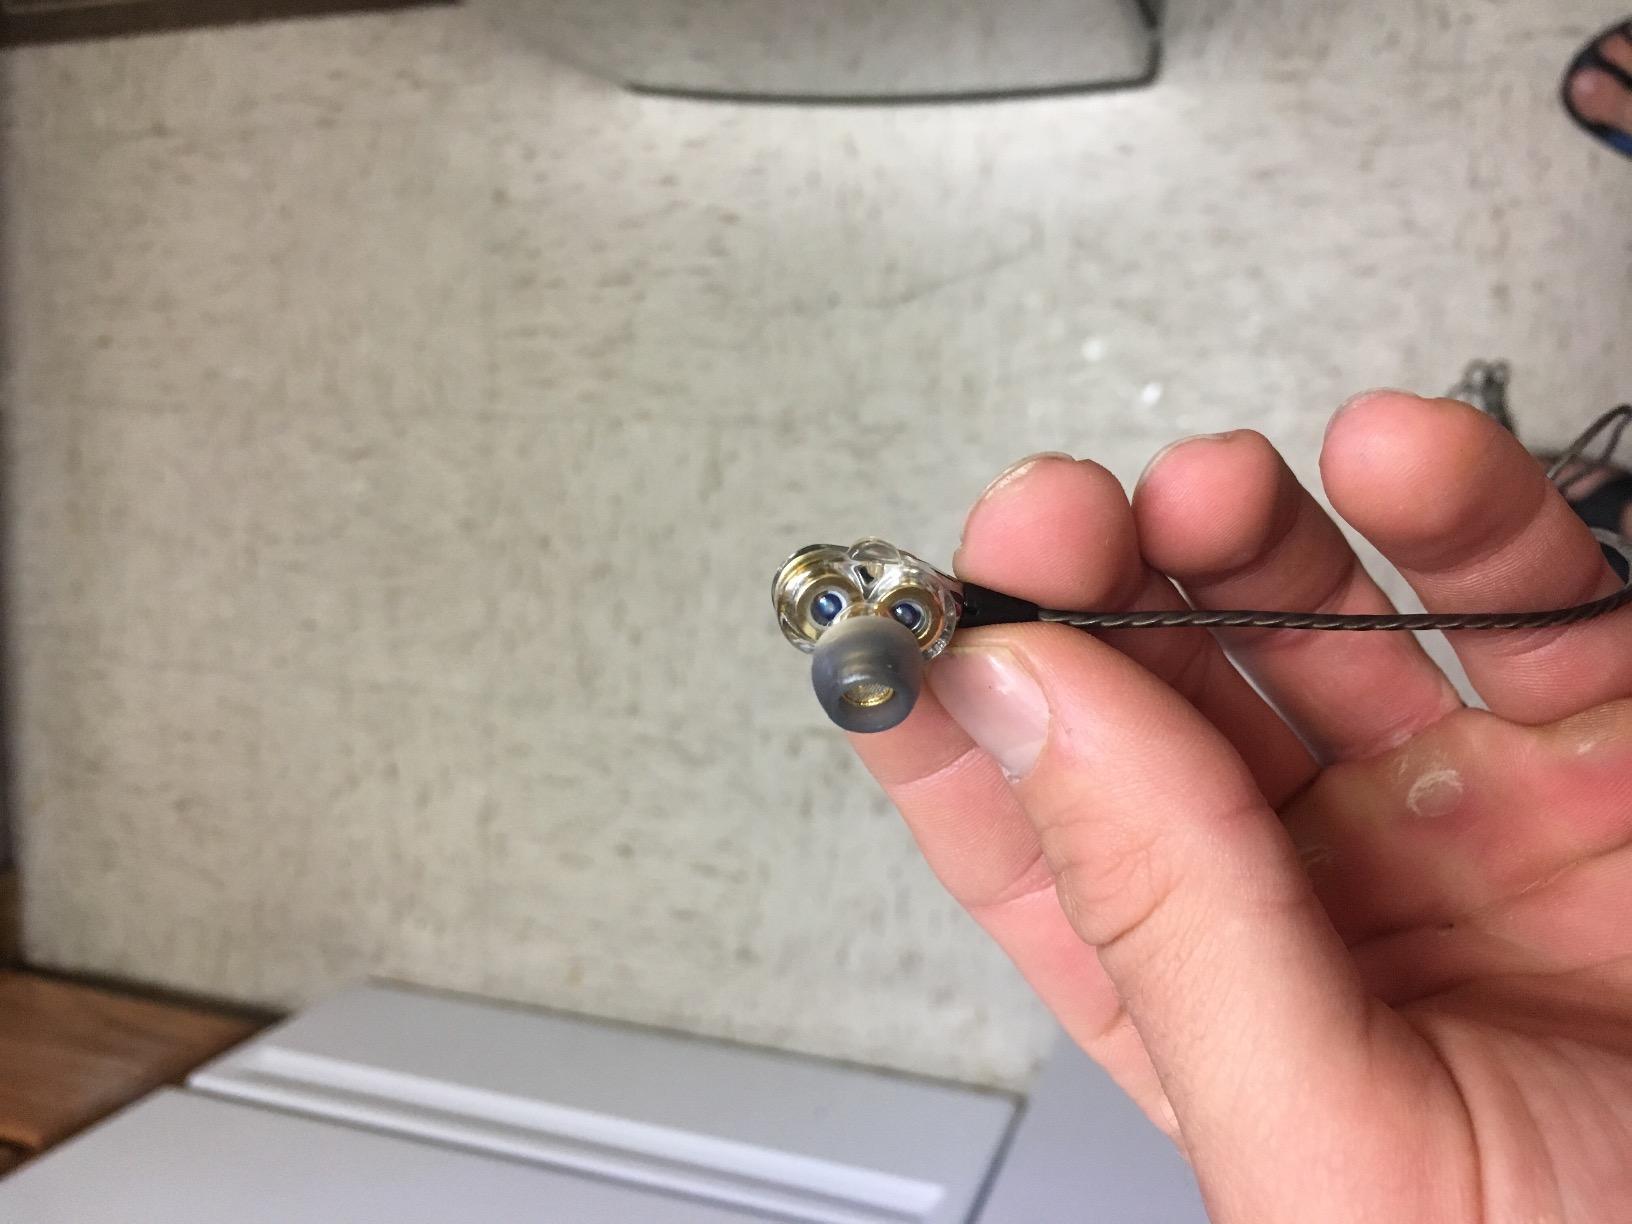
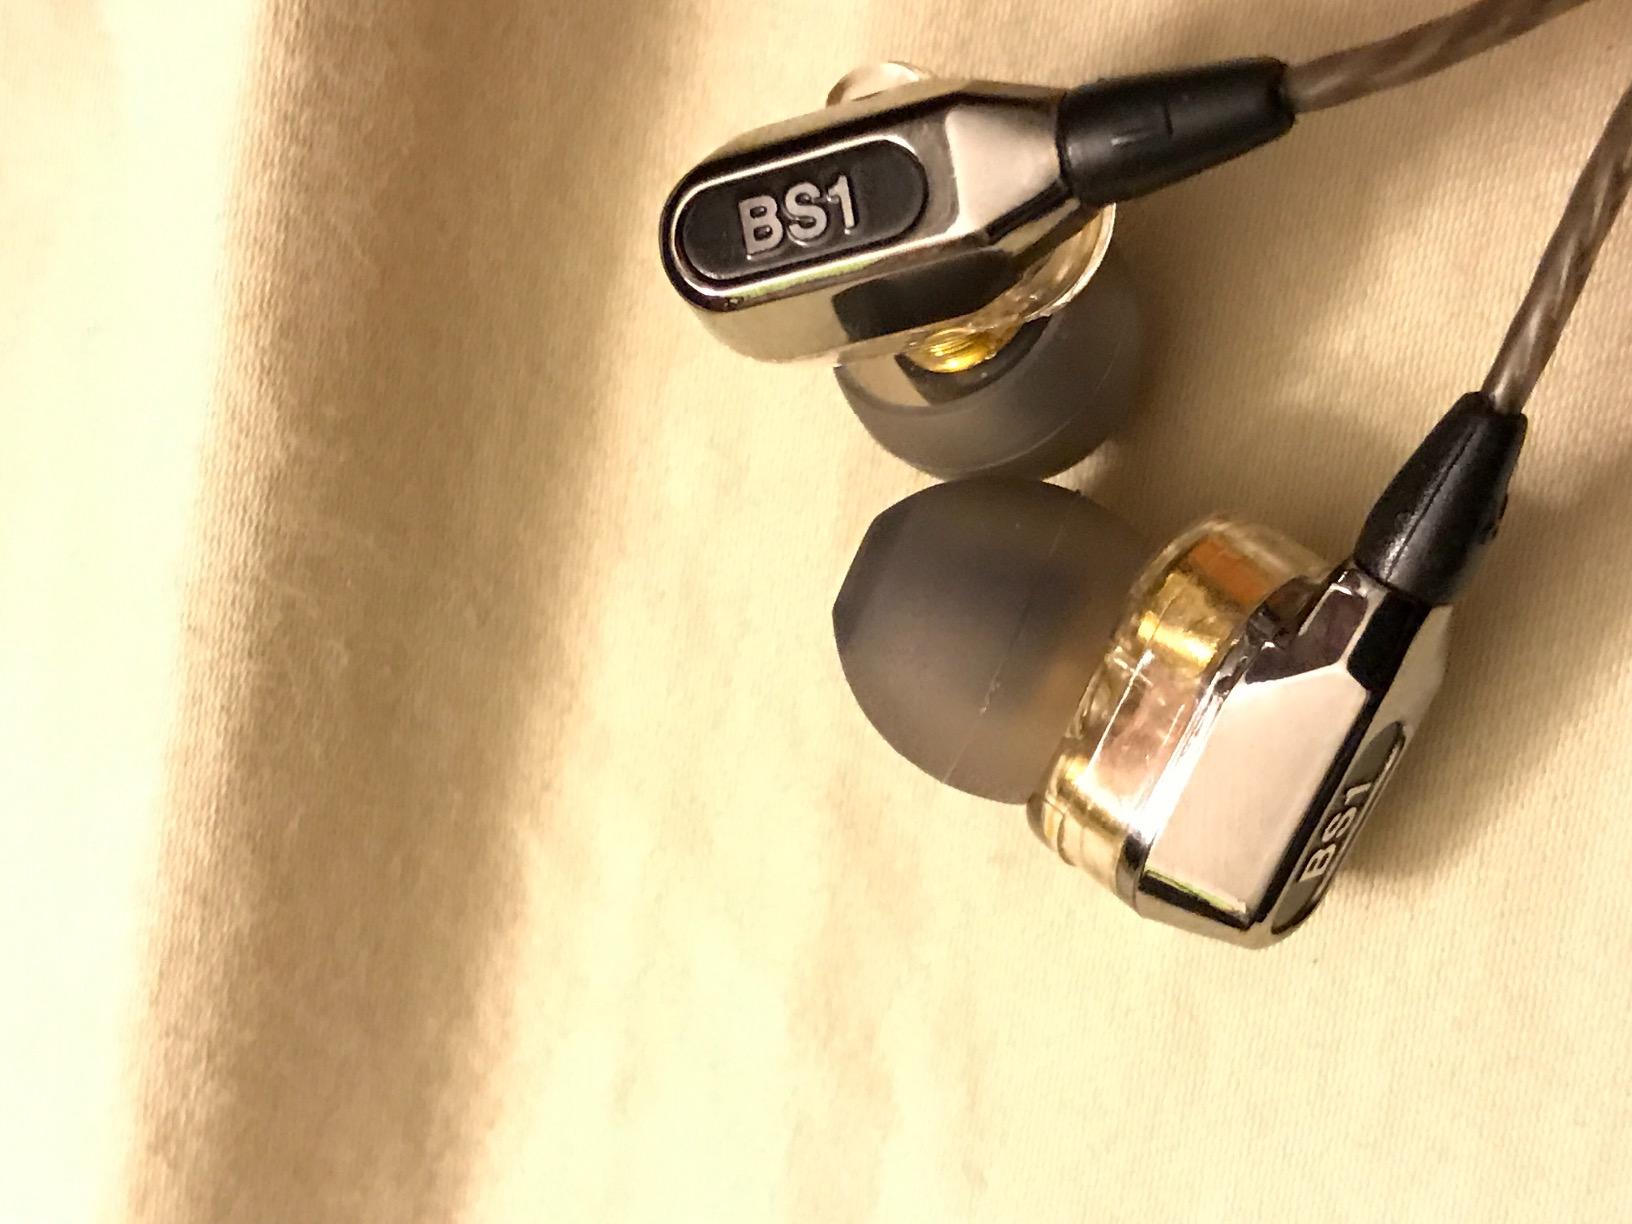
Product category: headphones
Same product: yes